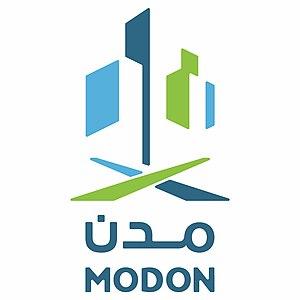
L'Autorité de la propriété industrielle d'Arabie saoudite, ou Saudi Industrial Property Authority, est un organisme créé par le gouvernement d'Arabie saoudite en 2001 par une loi, ou décret royal.